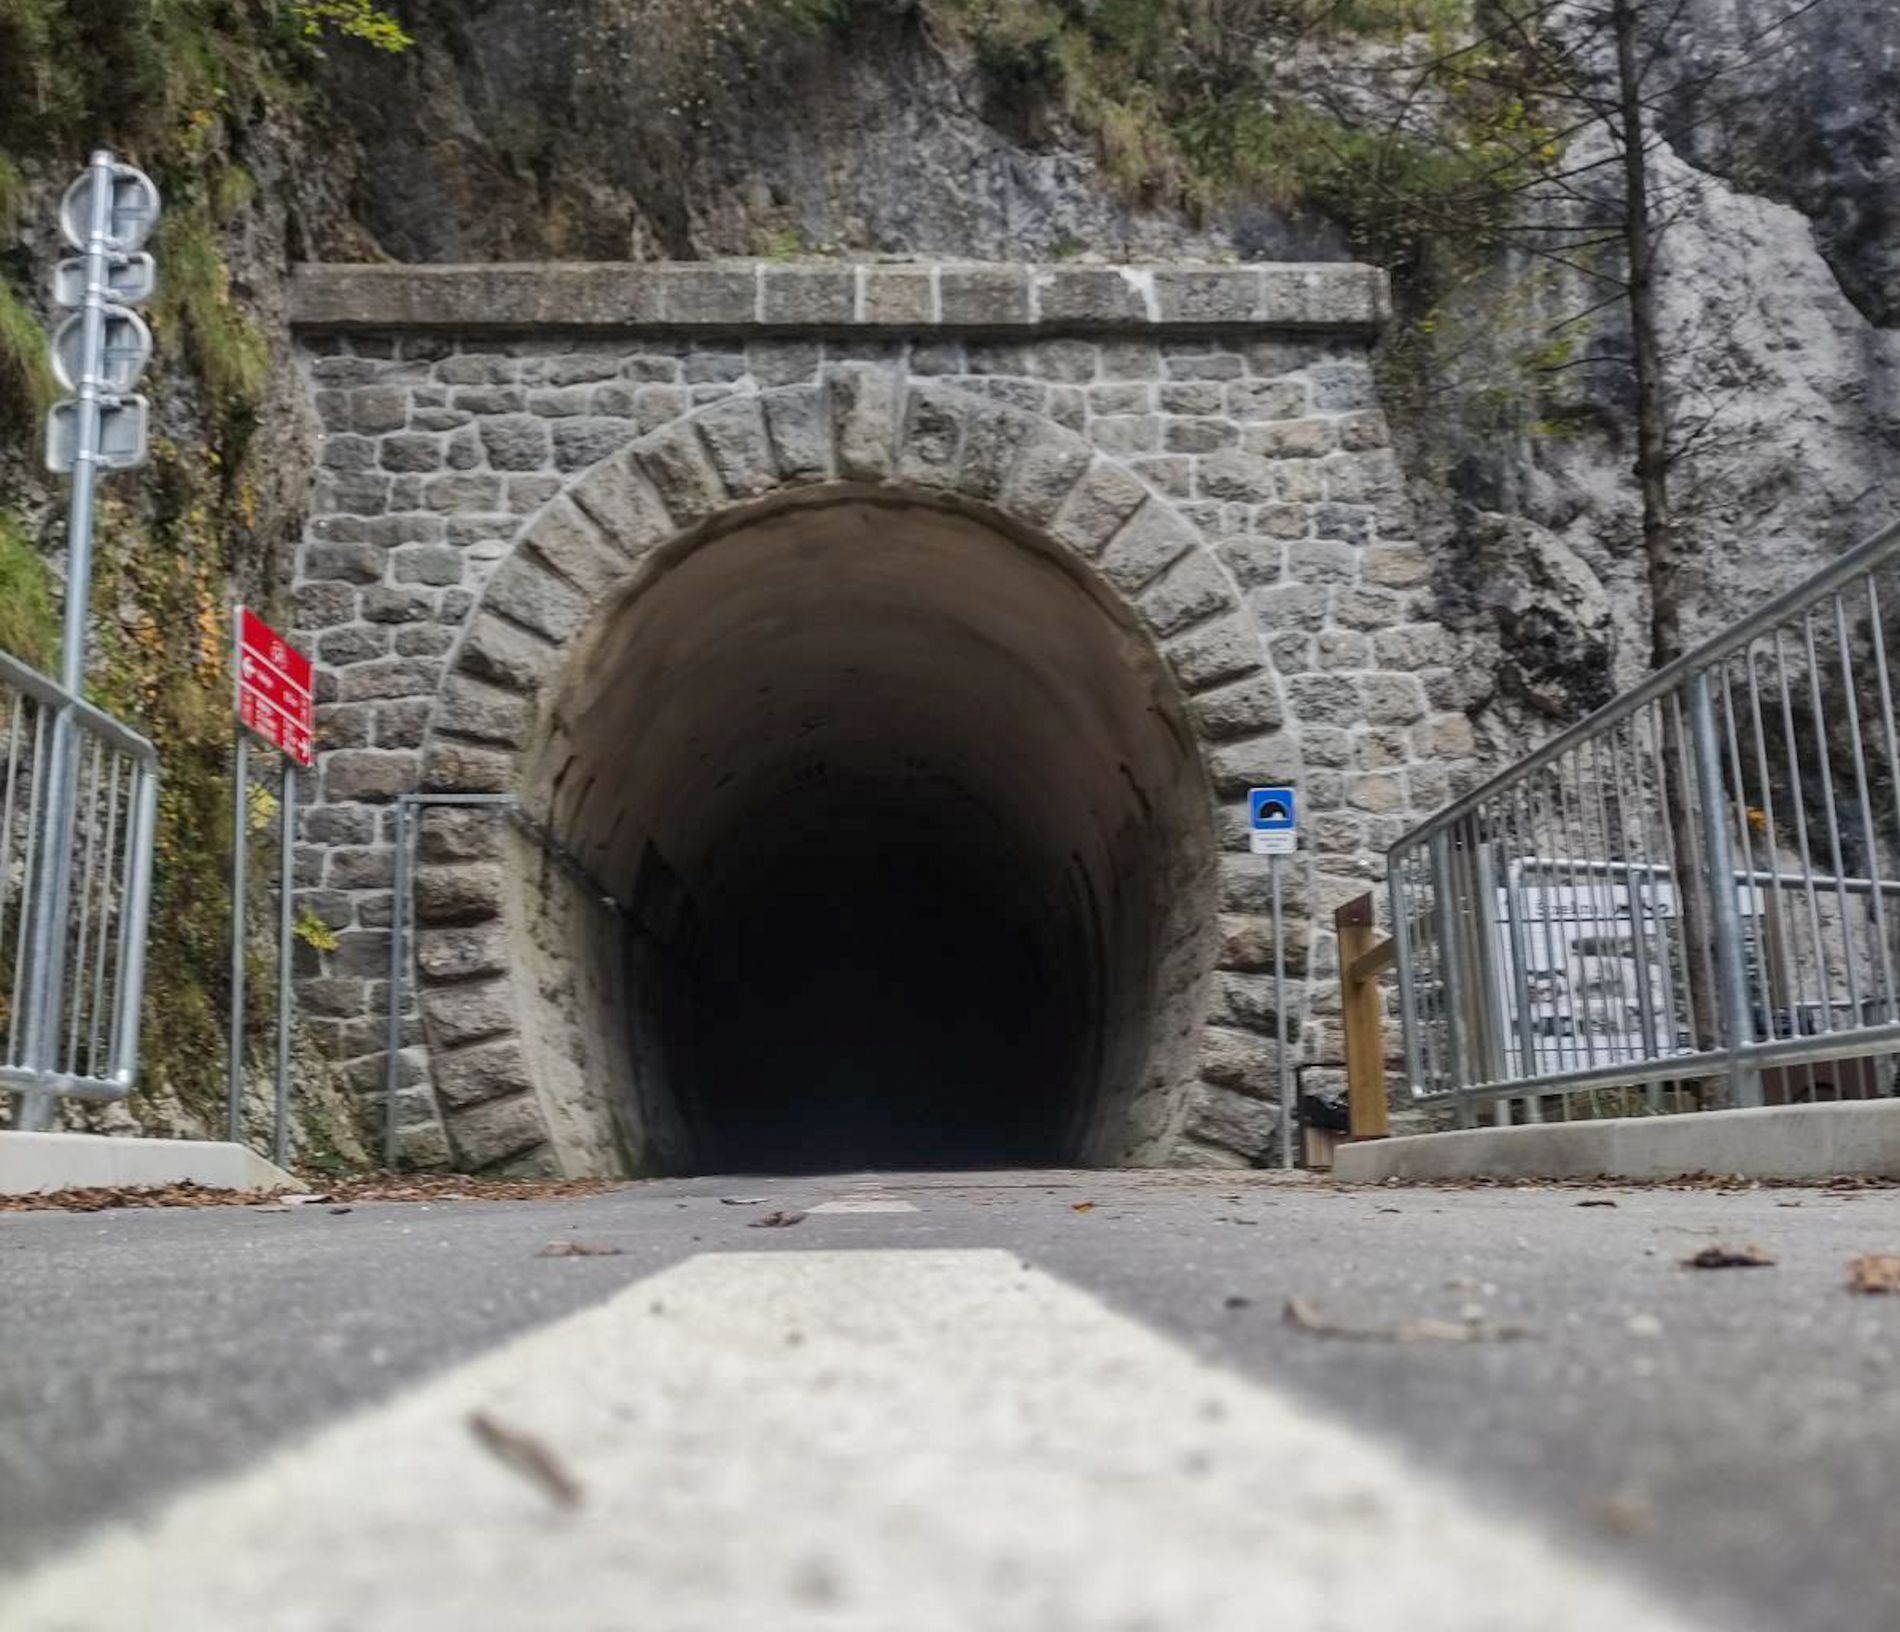
A Tunnel Inside A Solid Rock
An entrance of a stone tunnel carved into a rocky mountain. The tunnel features an arched design made of large rectangular stones tightly fitted in a circular pattern to a stone wall. A metal railing runs along both sides of the road leading to the tunnel. Signs are visible near the entrance. the scene appears peaceful and serene.
A wide shot from a distance in daylight. The multiple layers and contrast of light and shadow focus the eye on the dimensions and depth of the scene. The rocky background and stone facade give the scene a combination of power and majesty.
Labels: Tunnel, Architecture, Building, rocky background, stone facade, ground, metal railing, signs